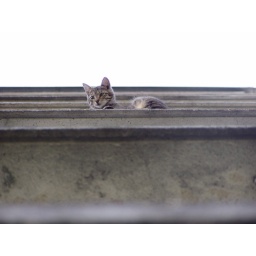
This cat is sitting on a balcony in the 5th floor.